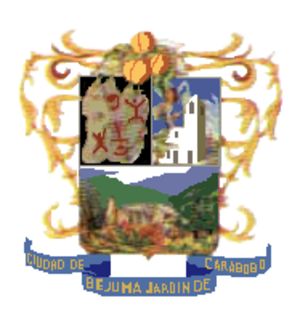
Bejuma est l'une des 14 municipalités de l'État de Carabobo au Venezuela. Son chef-lieu est Bejuma. En 2011, la population s'élève à 48 538 habitants.